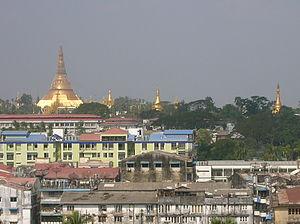
La pagode Shwedagon ou pagode de Shwedagon est un stûpa remarquable situé sur la colline de Singuttara à Rangoon, en Birmanie. Ce lieu saint bouddhiste est le premier centre religieux de Birmanie car selon la légende, il contient des reliques de quatre anciens Bouddhas, dont huit cheveux du Bouddha Gautama.